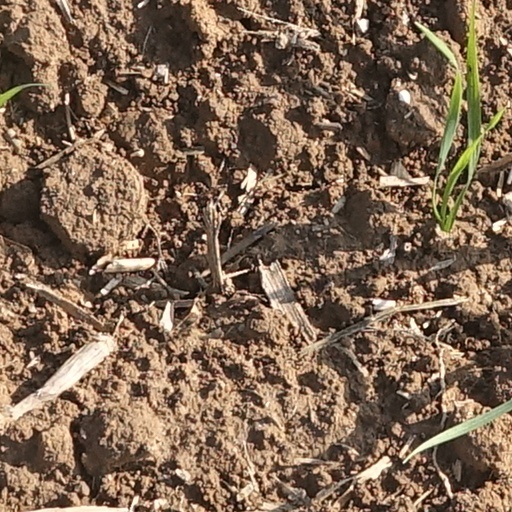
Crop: wheat